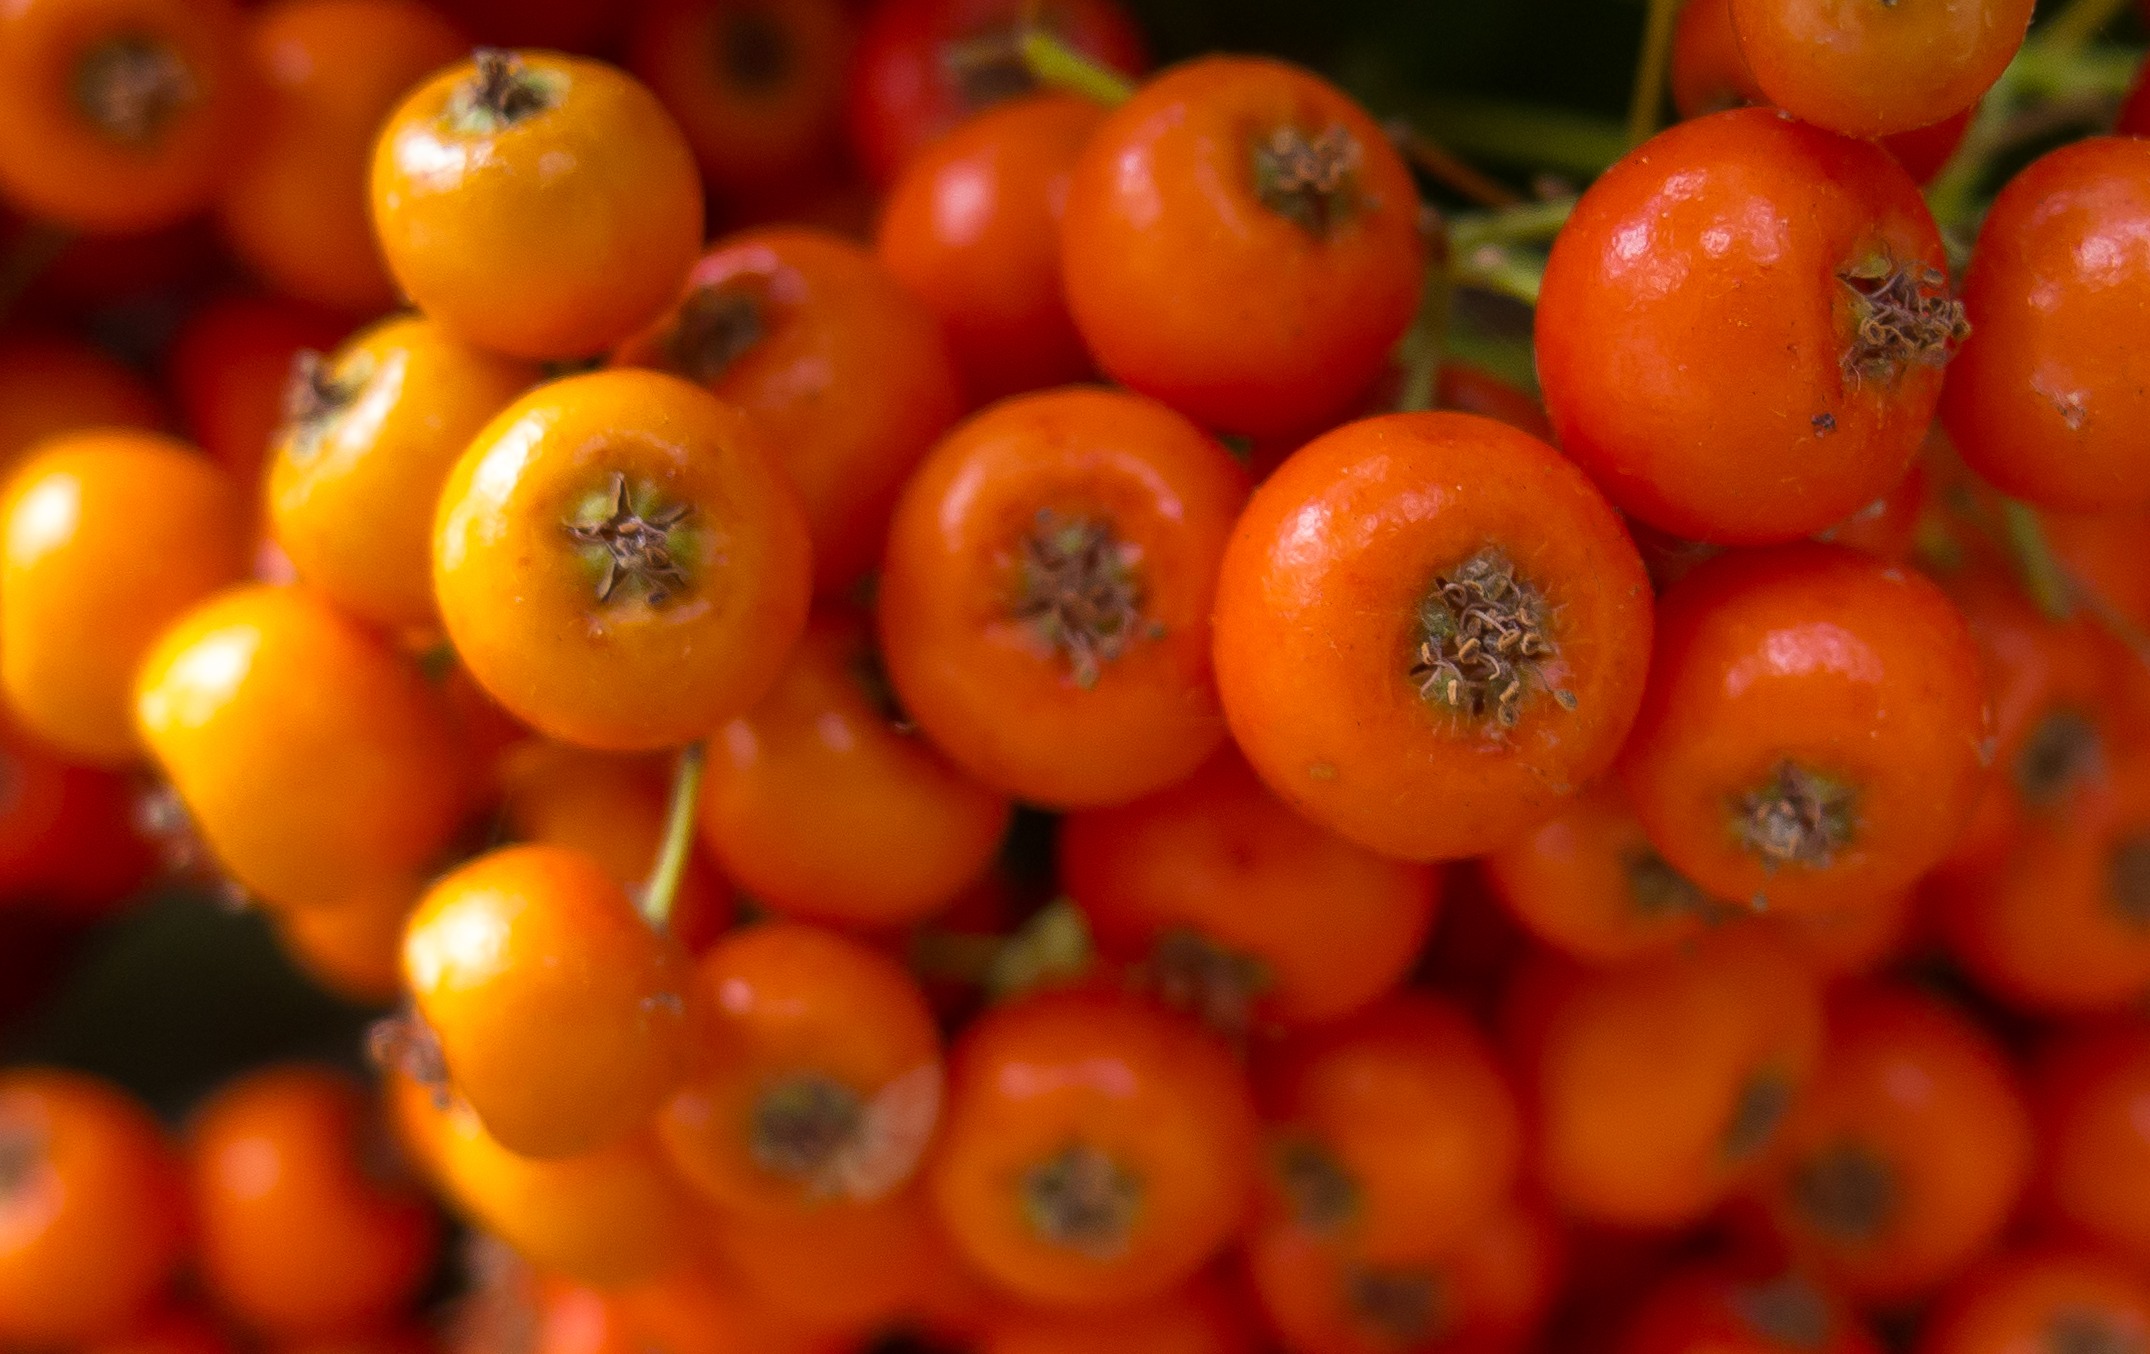
nature, plant, fruit, flower, orange, food, red, produce, vegetable, macro, tomato, shrub, flowering plant, fruits of the forest, land plant, potato and tomato genus, you ballas